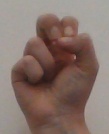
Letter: gaaf